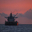
Label: ship